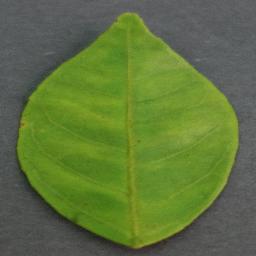
Label: Orange___Haunglongbing_(Citrus_greening)